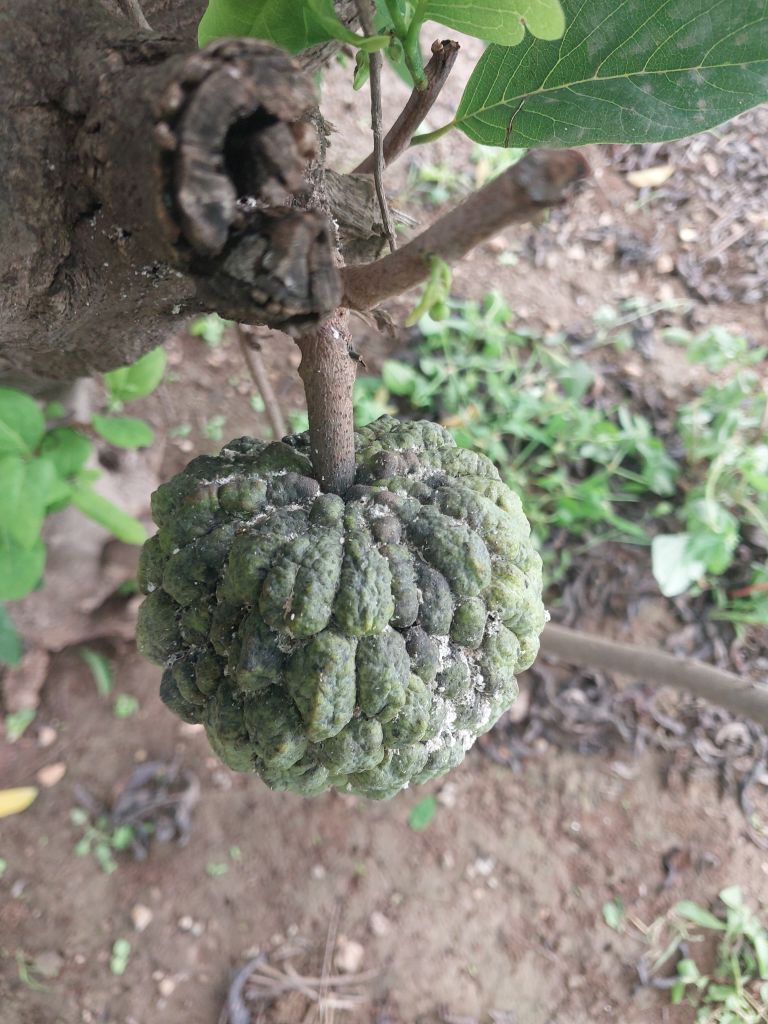
Disease label: Blank Canker